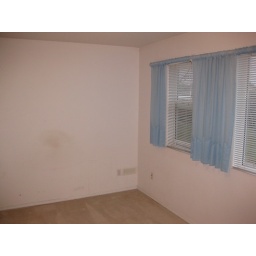
3 bedroom home in Vernon BC Mission Hill neighbourhood